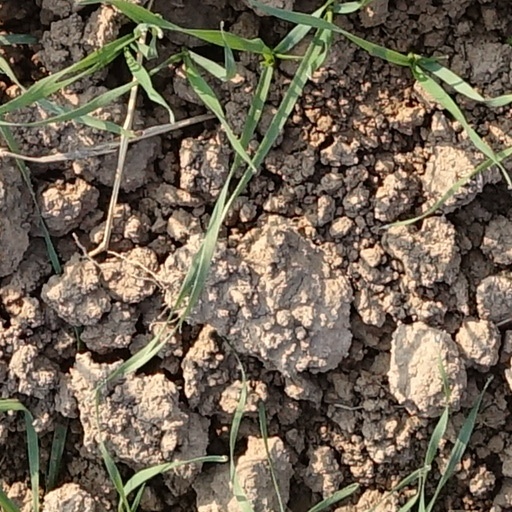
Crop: wheat